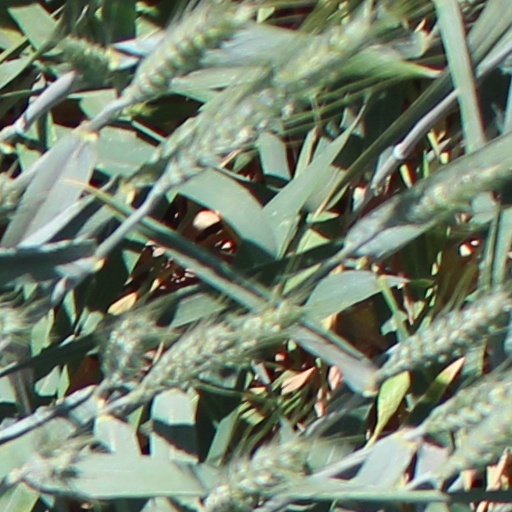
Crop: wheat